List of YouTube videos

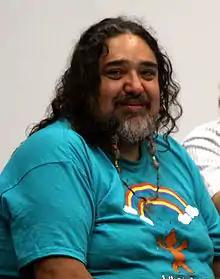
Paul Bear from "Double Rainbow."

"Footage of a Man Who Spent 41 Hours Trapped in an Elevator" (or Trapped in an Elevator for 41 Hours) is a video from "The New Yorker" of the 1999 elevator incident in the 1221 Avenue of the Americas skyscraper. On October 15, 1999, Nicholas White, a "Business Week" employee whose office was in the building, became trapped in an elevator after a brief power dip caused it to stop between the 13th and 14th floors. White was not rescued until approximately 4:00 p.m. on Sunday, October 17, nearly 41 hours later, after security guards spotted him in the elevator surveillance cameras.